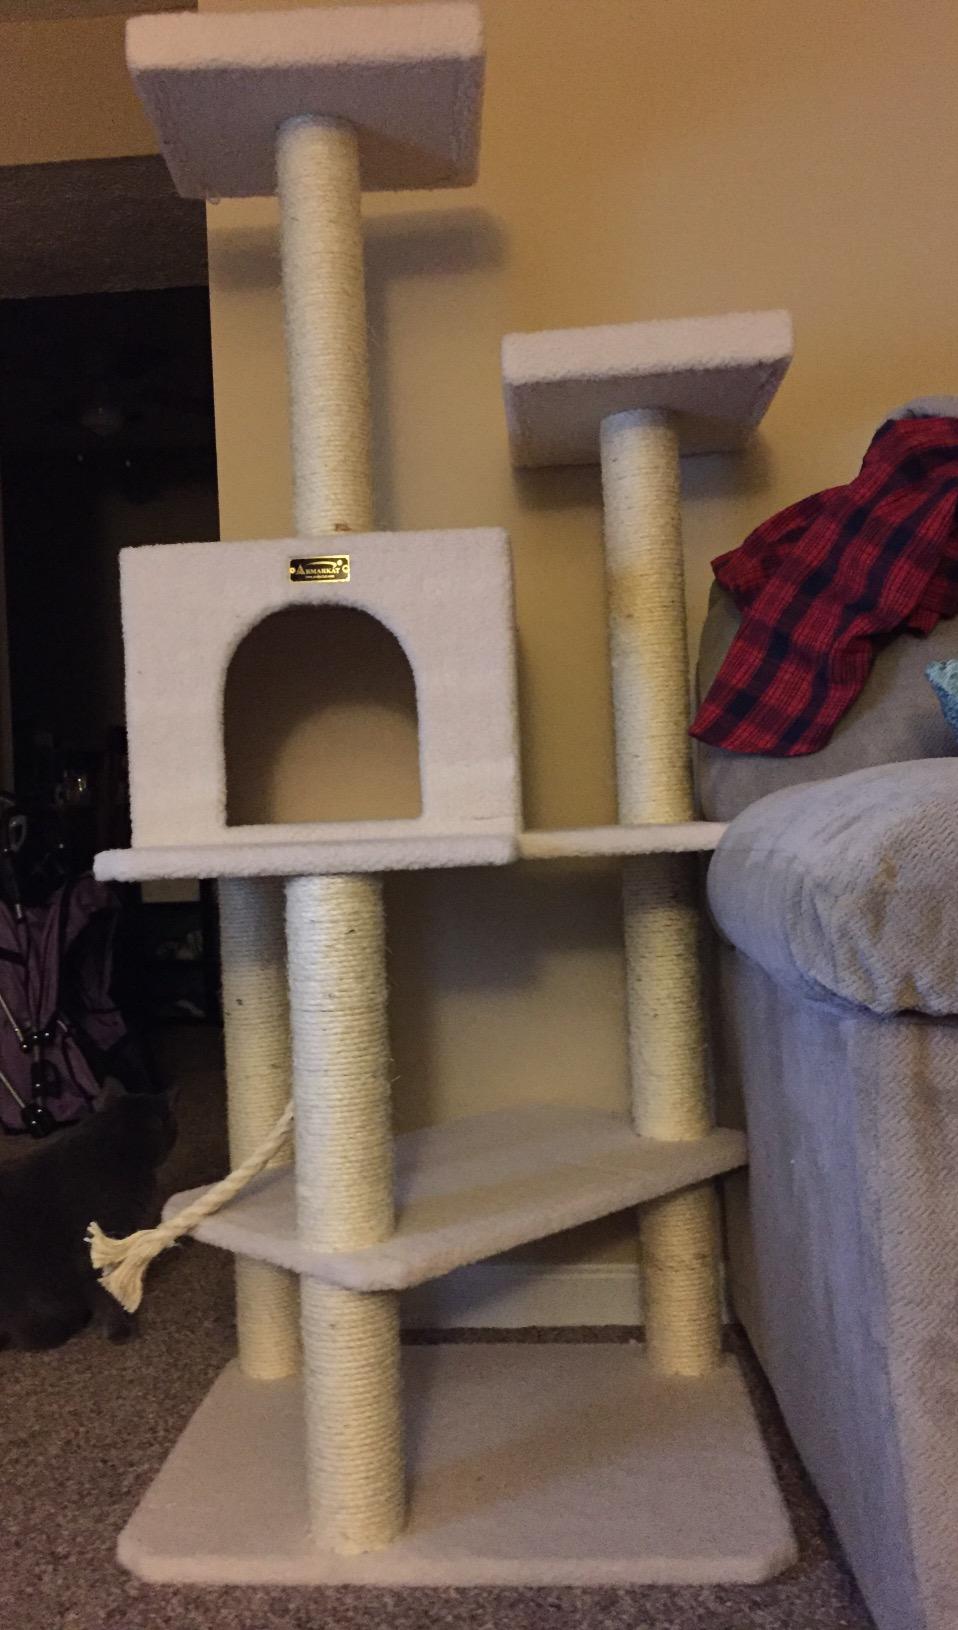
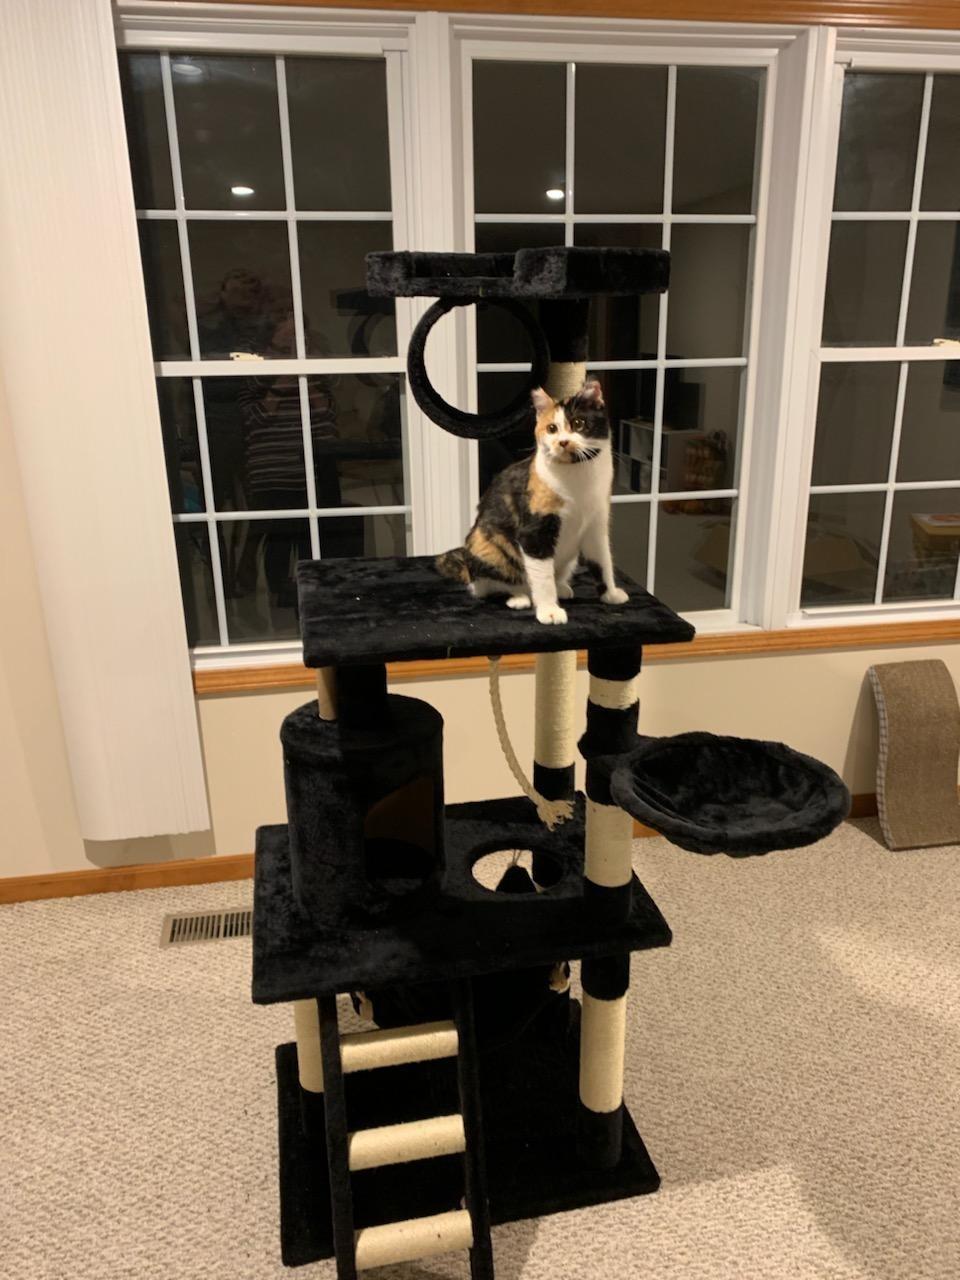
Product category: items_cat tree
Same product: no